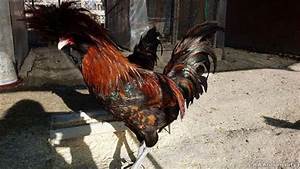
Label: chicken